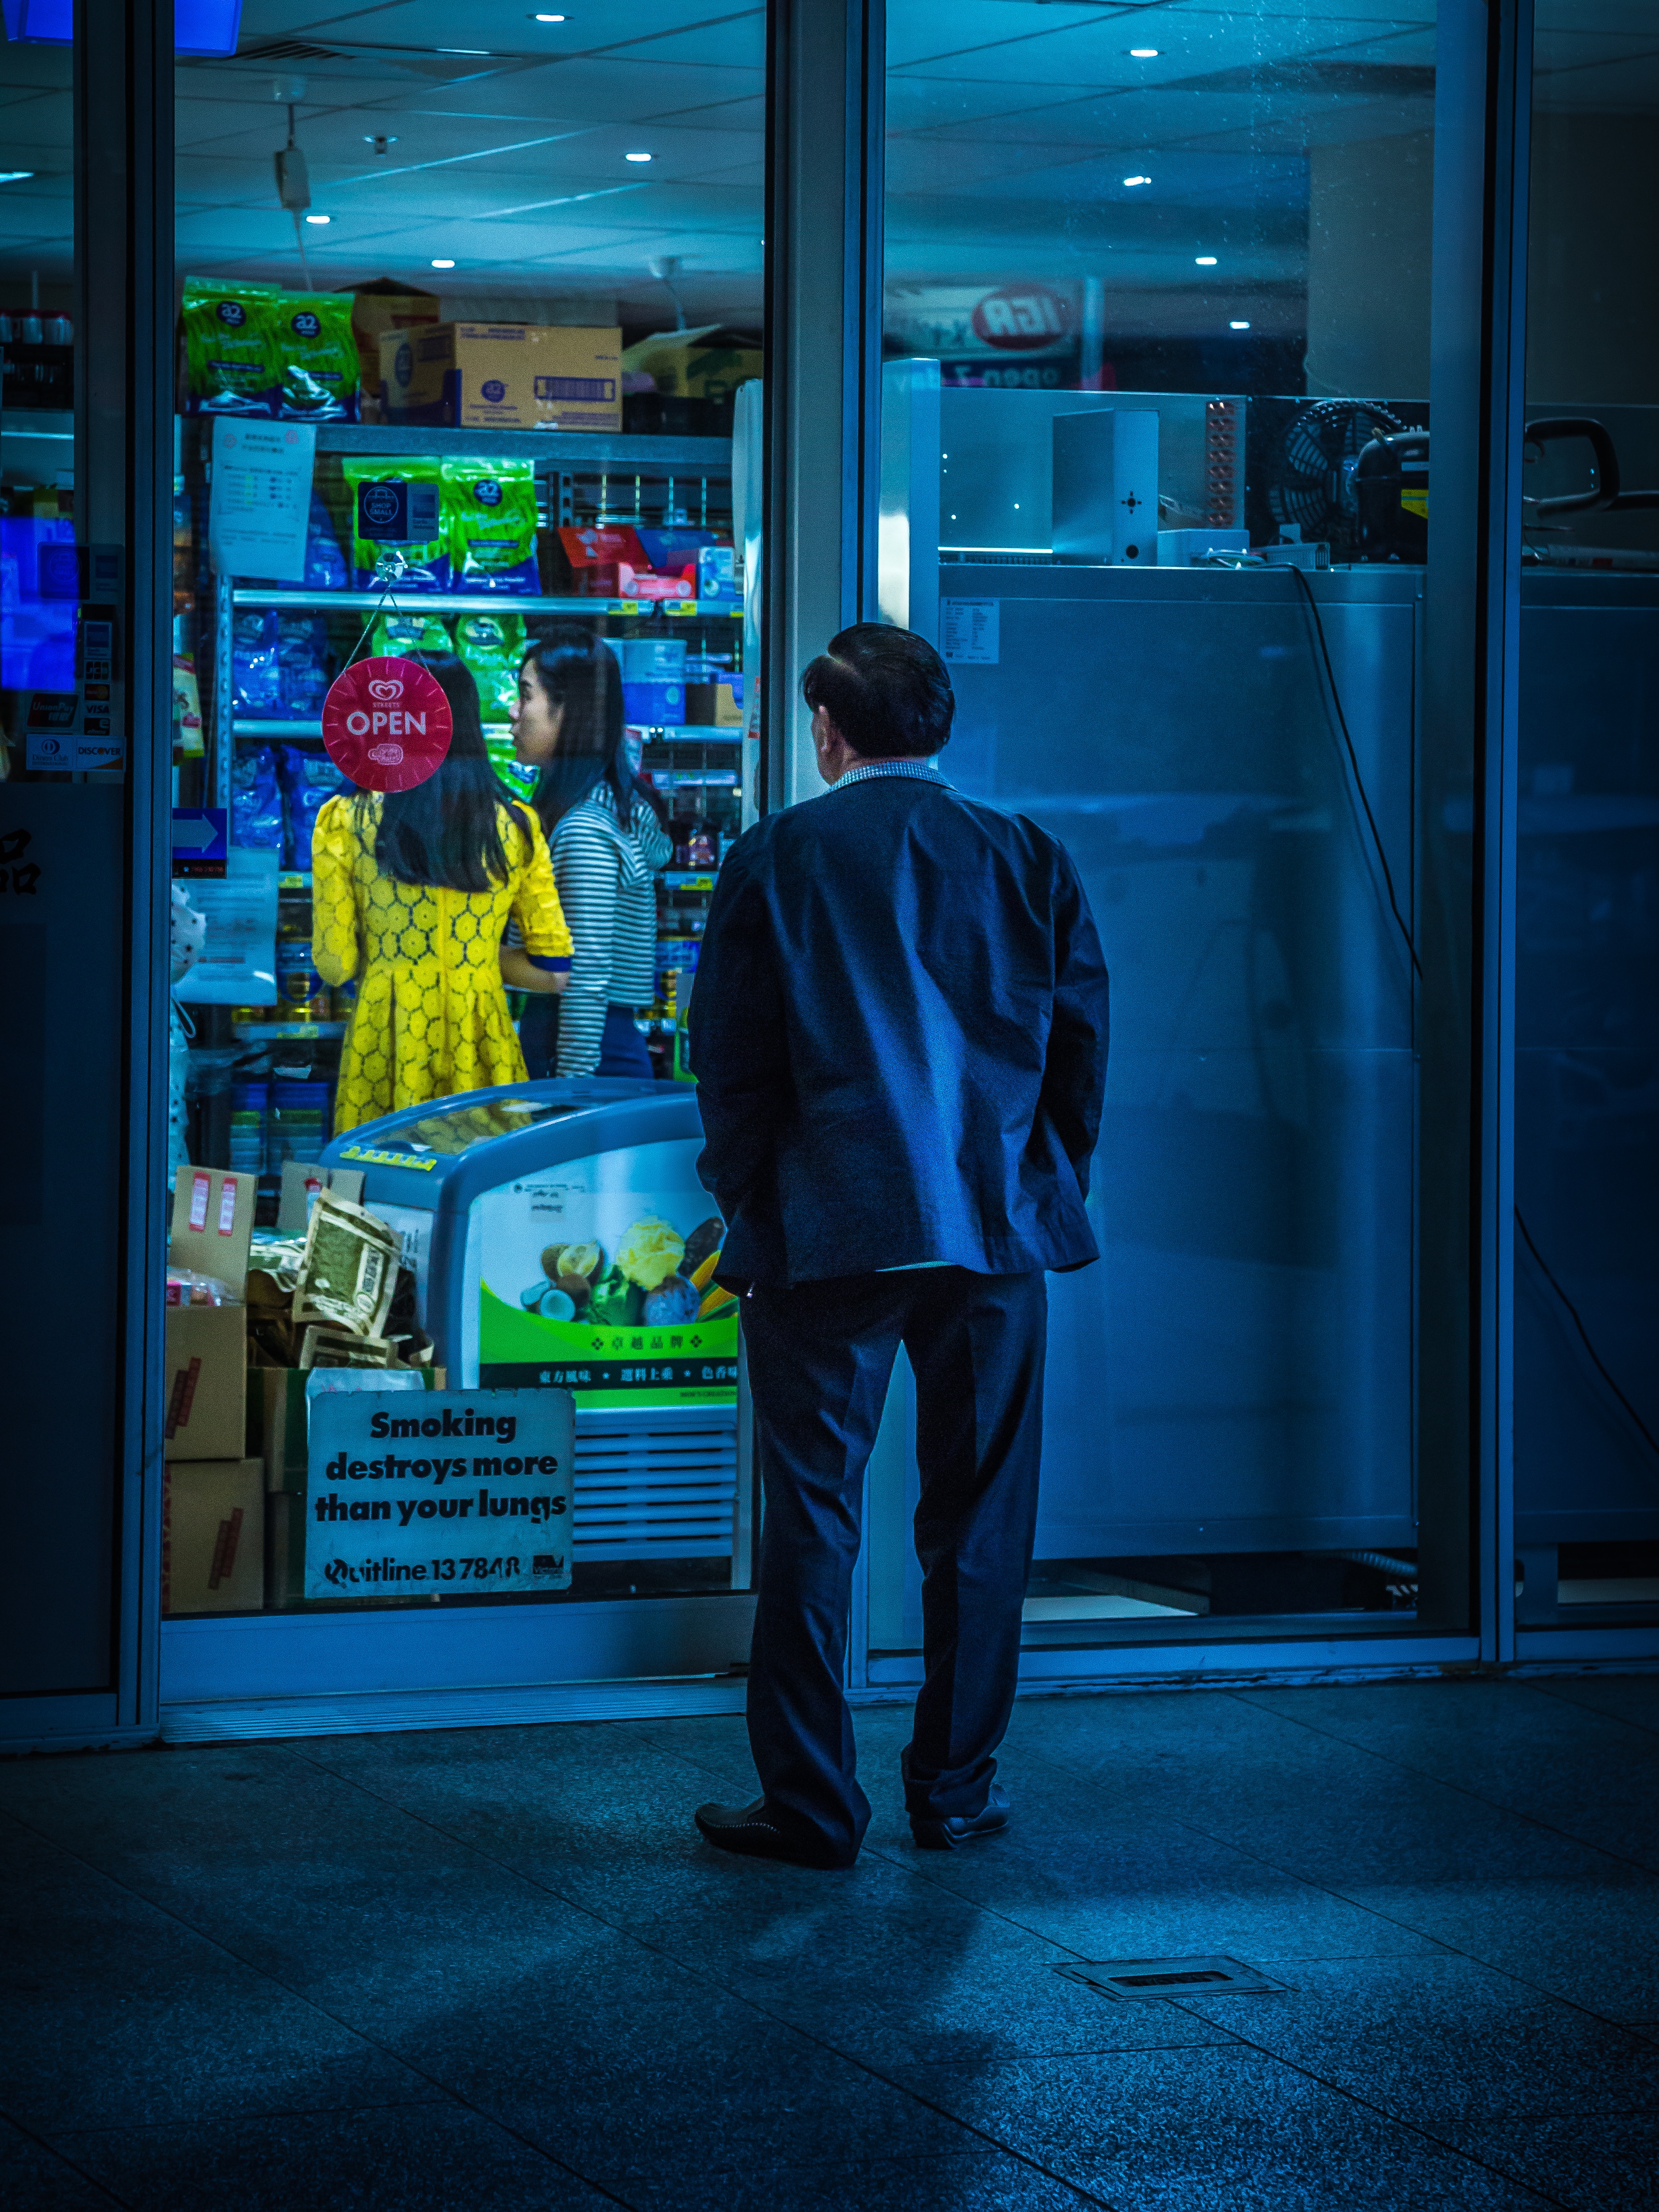
man, light, street, night, window, guy, shop, store, color, blue